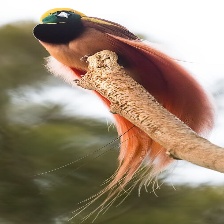
Species: BIRD OF PARADISE
Scientific name: STRELITZIA